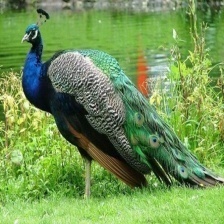
Species: PEACOCK
Scientific name: PAVO CRISTATUS